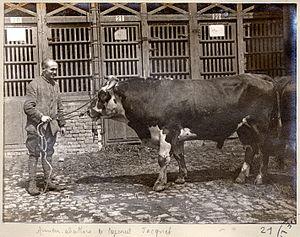
Vue du caporal Jacquet tenant un boeuf par la longe dans la cour de l'abattoir d'Amiens (Somme). 1915. Guerre 1914-1918.
Au cours des siècles, le cheptel bovin français a évolué au fil des croisements de bétail issus de régions proches ou importé. La sélection locale de populations particulières a aussi forgé de nombreuses races parfois limitées à une vallée.